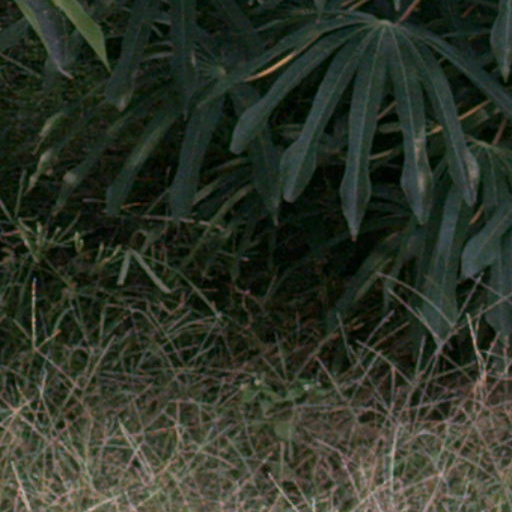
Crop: cassava